Between Dangers

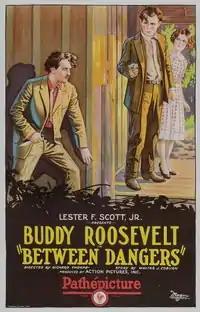
Poster for the film

Between Dangers is a 1927 American silent Western film. Directed by Richard Thorpe, the film stars Buddy Roosevelt, Alma Rayford, and Rennie Young. It was released on February 13, 1927.